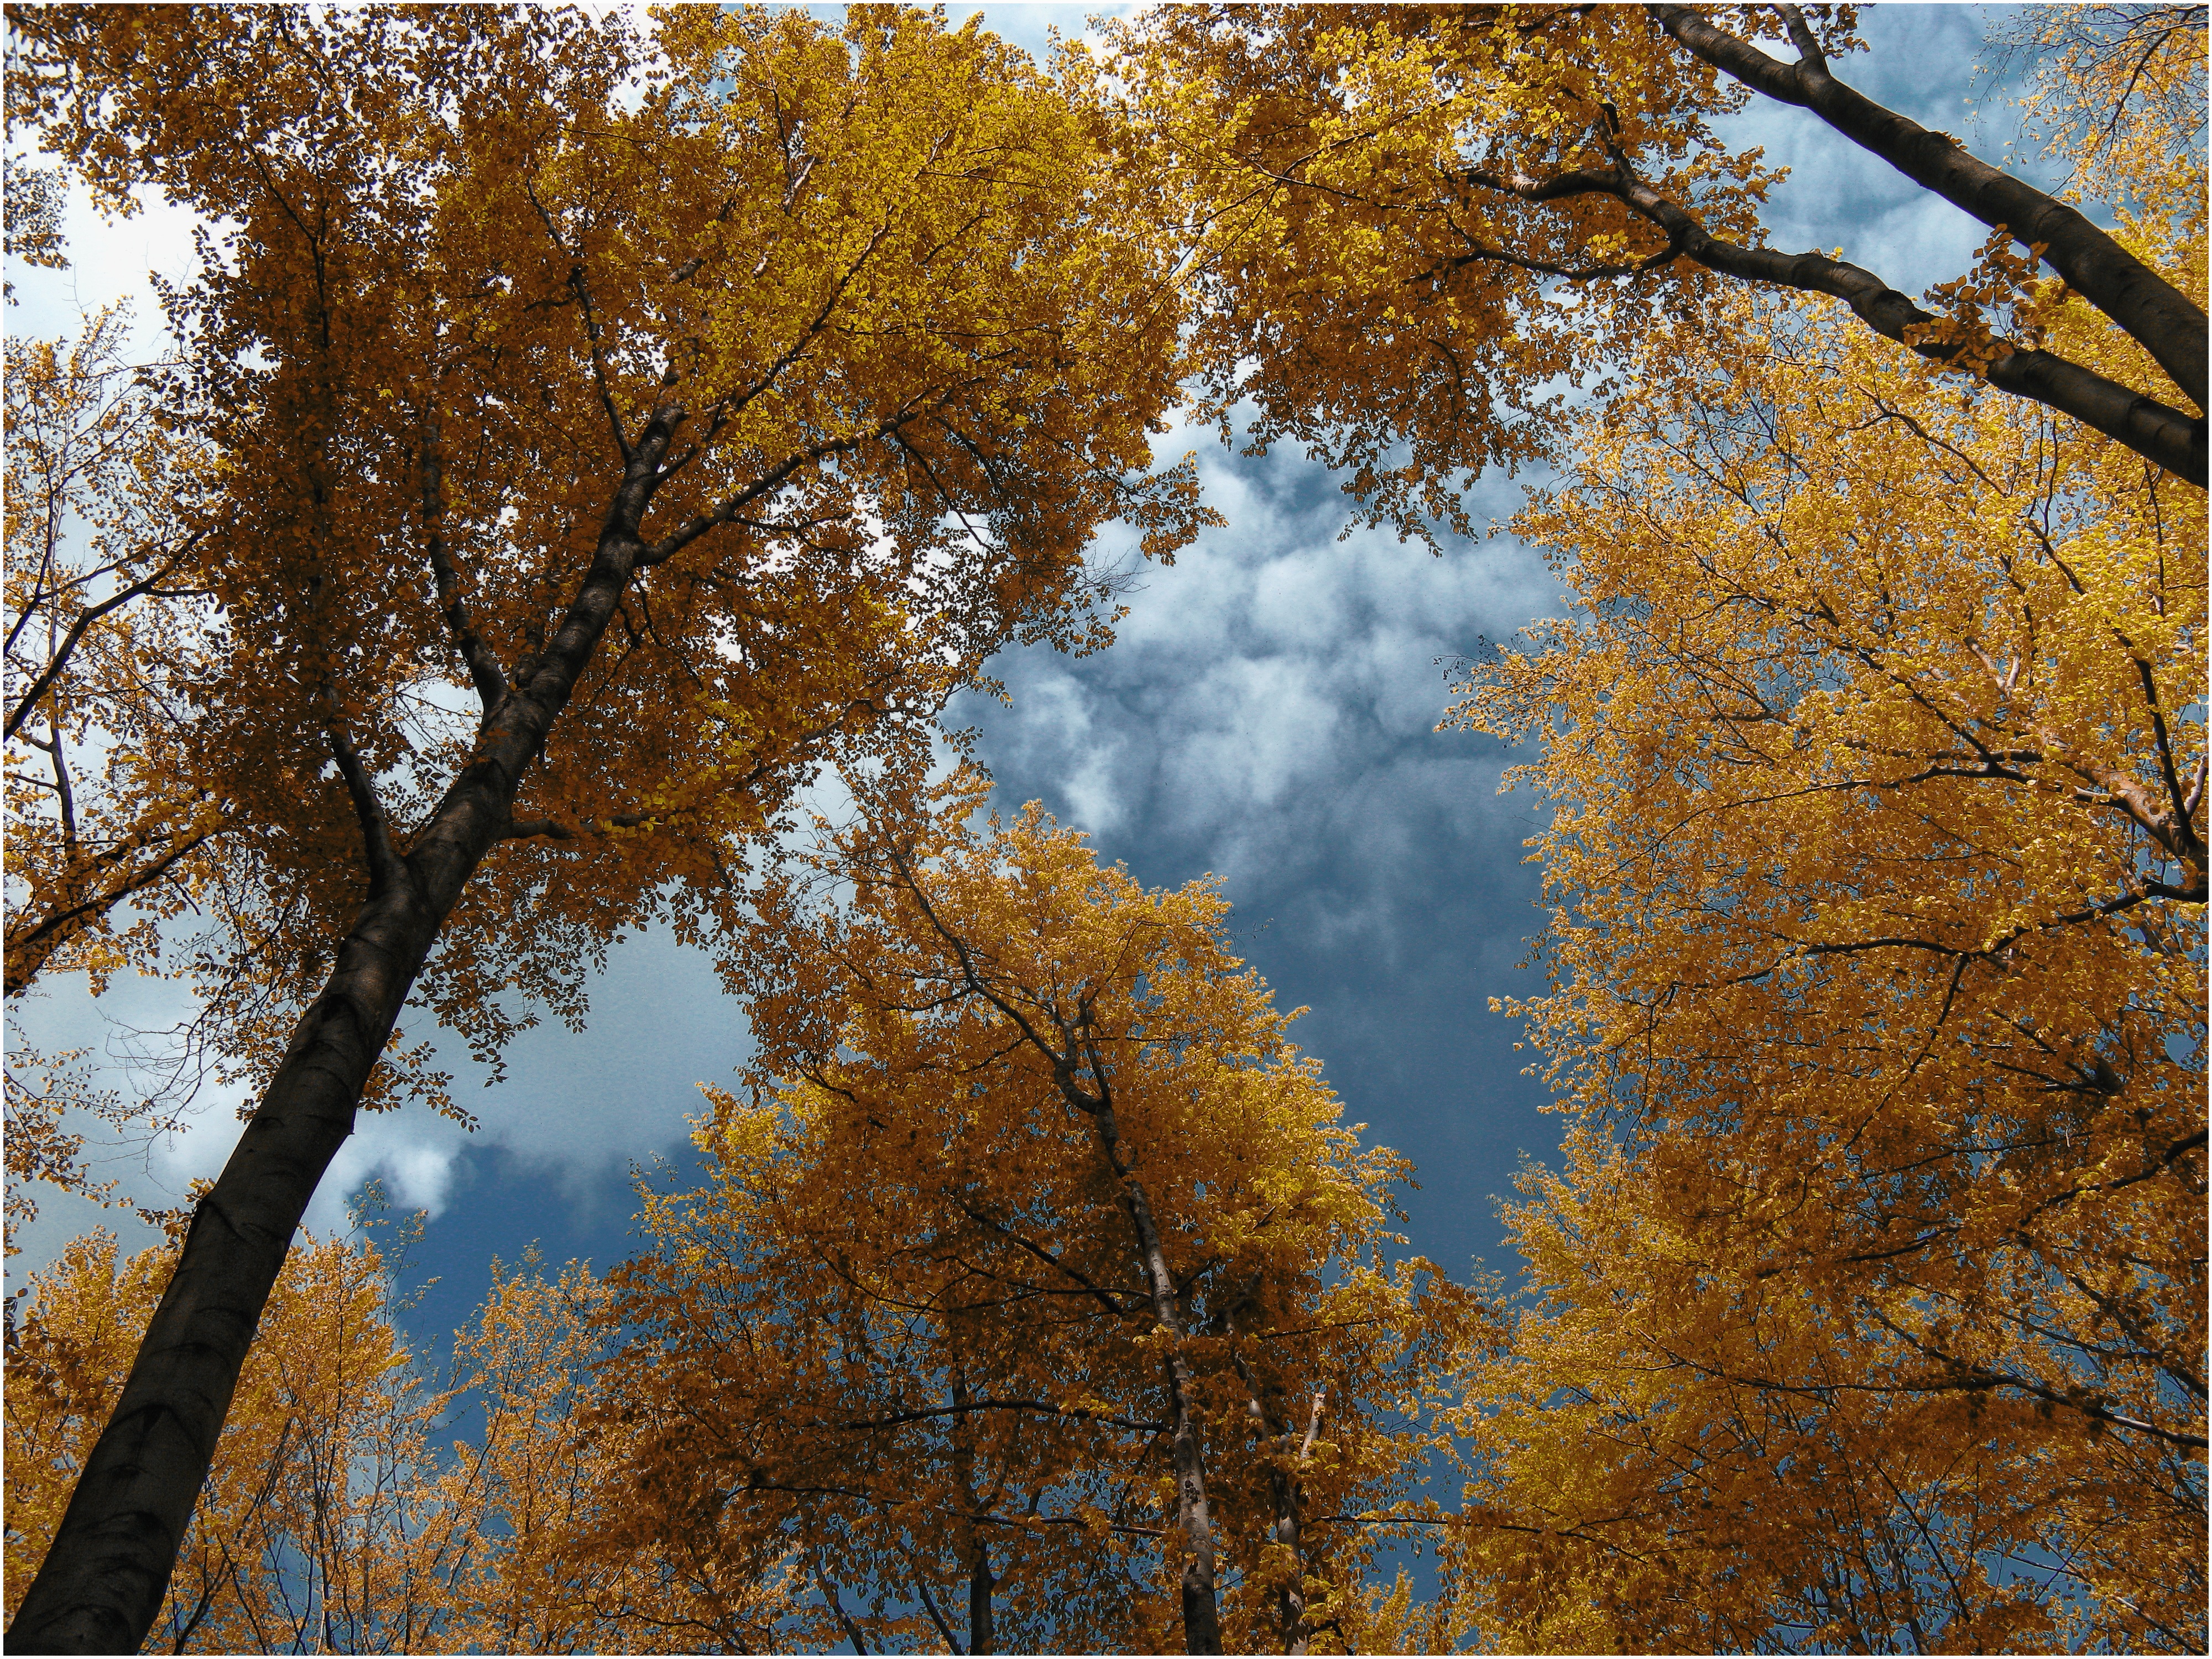
tree, nature, forest, branch, winter, plant, sky, sunlight, leaf, flower, orange, reflection, autumn, yellow, season, deciduous, woodland, woody plant